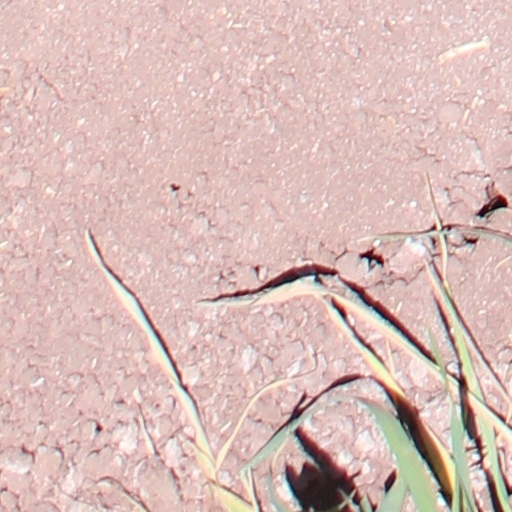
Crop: wheat